Le Grand Jeu (1934 film)

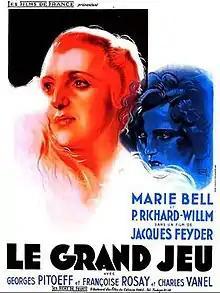
Theatrical release poster

Le Grand Jeu is a 1934 French drama film directed by Jacques Feyder and starring Pierre Richard-Willm, Marie Bell, Charles Vanel and Françoise Rosay. It is a romantic drama set against the background of the French Foreign Legion, and the film was an example of poetic realism in the French cinema. The title "Le Grand Jeu" refers to the practice of reading the cards. Blanche asks whether her client wants the 'full works', the whole story: "Alors... je te fais le grand jeu?"